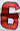
Number: 6